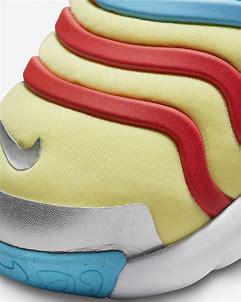
Brand: Nike
Model: Dynamo Go